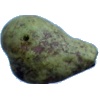
Label: Pear Stone 1